Kola Nuclear Power Plant

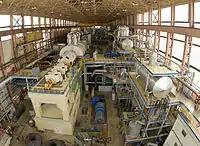
Turbine Hall at the Kola Nuclear Power Plant

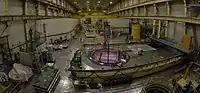
Reactor Unit 1 at the Kola Nuclear Power Plant

The Phase 1 (No. 1 and 2 reactors) at the Kola NPP went online in 1973 and 1974, respectively, and are part of Russia’s first generation of PWR reactors (the VVER 440/230 type). The Phase 2 (No. 3 and 4 reactors) went online in 1981 and 1984 with the improved VVER 440/213 type.